Vicente del Bosque

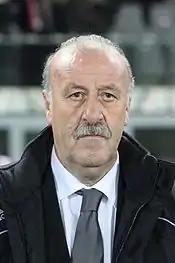
Del Bosque as Spain head coach in 2009

On 11 March 2008, del Bosque announced that he would replace Luis Aragonés as head coach of the Spain national team; it was confirmed on 15 July 2008.